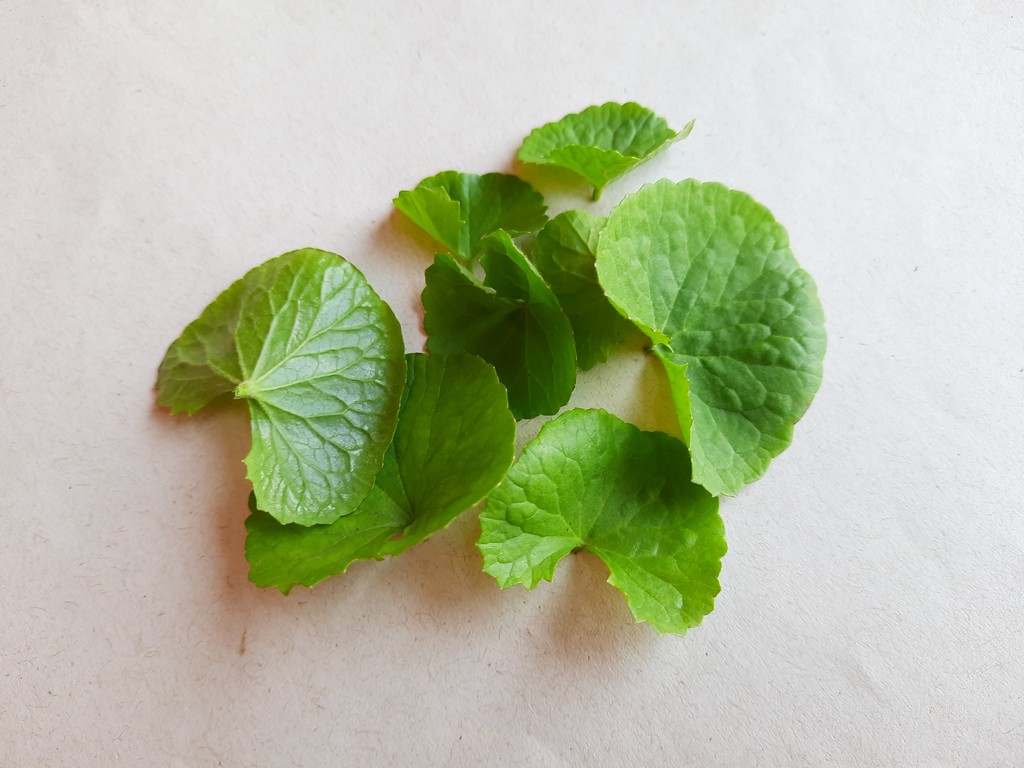
Label: Healthy